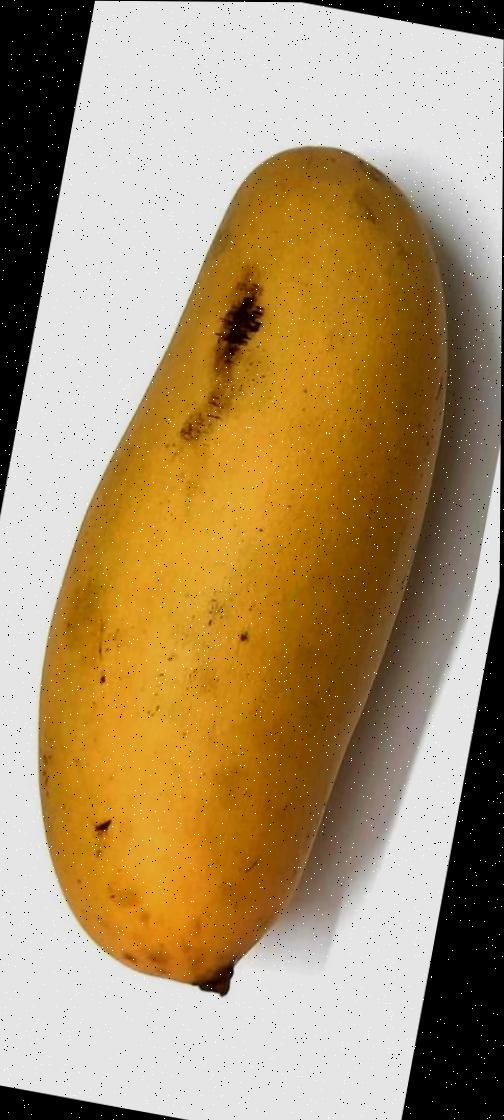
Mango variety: Banana Mango